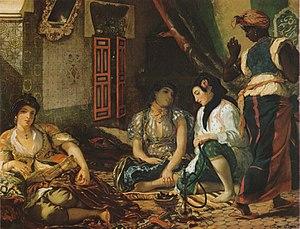
La casbah d'Alger, communément appelée la Casbah, correspond à la vieille ville ou médina d'Alger, capitale de l'Algérie, dont elle forme un quartier historique inscrit au patrimoine mondial de l'humanité de l'Unesco depuis 1992. Administrativement, elle est située dans la commune de Casbah, au sein de la wilaya d'Alger.
Le Maghreb est une région située en Afrique du Nord, partie occidentale du monde arabe correspondant à l'espace culturel arabo-berbère, comprise entre la mer Méditerranée, la bande sahélienne et l'Égypte.
Le romantisme français est l'expression en France du mouvement littéraire et artistique appelé romantisme. C'est un courant artistique européen qui est né en Allemagne et en Angleterre, pour ensuite se développer en France au début du XIXᵉ siècle.